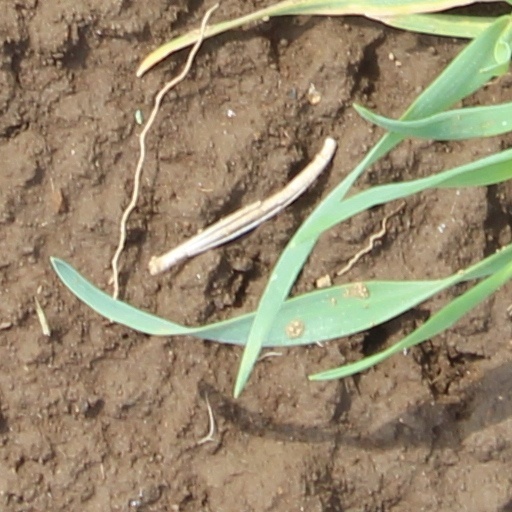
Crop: wheat